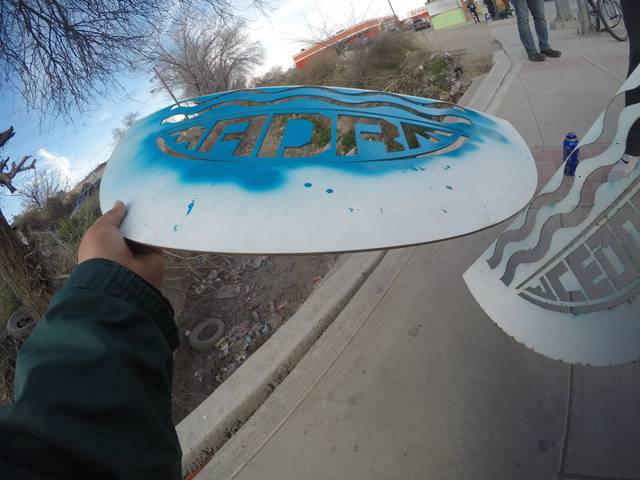
Region: Mexico
Coordinates: 31.65, -106.358